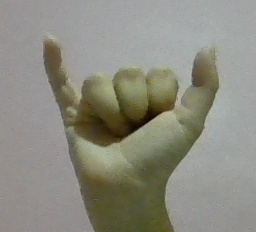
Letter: ya